Galaxy color–magnitude diagram

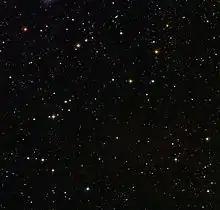
One of five patches of sky covered by the COMBO-17 survey.

New research suggests the green valley is actually composed of two different populations of galaxies: one of late-type galaxies, where star formation has been quenched due to their gas supplies being shut off followed by exhaustion of their gas reservoirs for several billion years, and another of early-type galaxies where both the gas supplies and gas reservoirs have been destroyed very quickly, likely because of mergers with other galaxies and/or the presence of an active galactic nucleus.